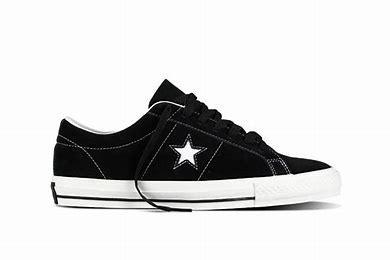
Brand: Converse
Model: One Star